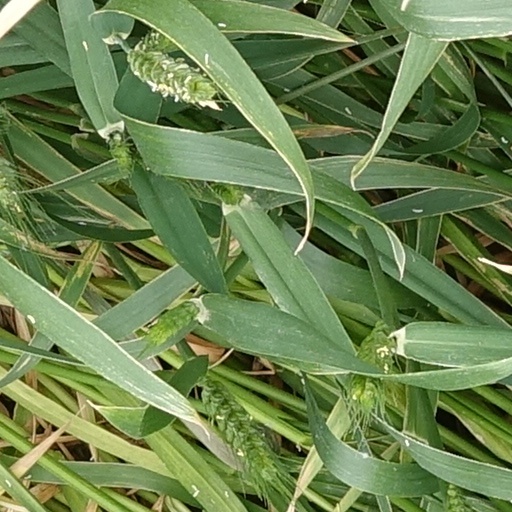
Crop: wheat